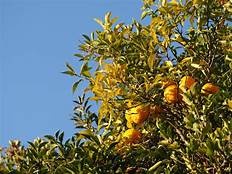
Label: mandarine